Duncanville, Texas

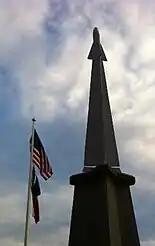
Monument commemorating NIKE missile base in Duncanville

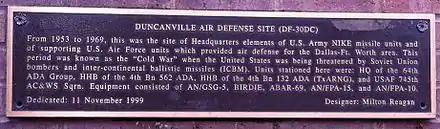
Plaque describing NIKE base

When the town's population reached 5,000 in 1962, citizens adopted a home-rule charter with council-manager city government. Sometimes regarded as a "white flight" suburb in the 1960s and 1970s, the city is now known for its racial diversity. Its population increased from about 13,000 in 1970 to more than 31,000 in 1988.